Fritz Vahrenholt

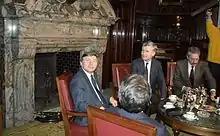
Fritz Vahrenholt (right), Henning Voscherau (middle) and Alfred Gomolka (1990)

Fritz Vahrenholt (born 8 May 1949) is a German politician (SPD), industrialist, and climate change denier.